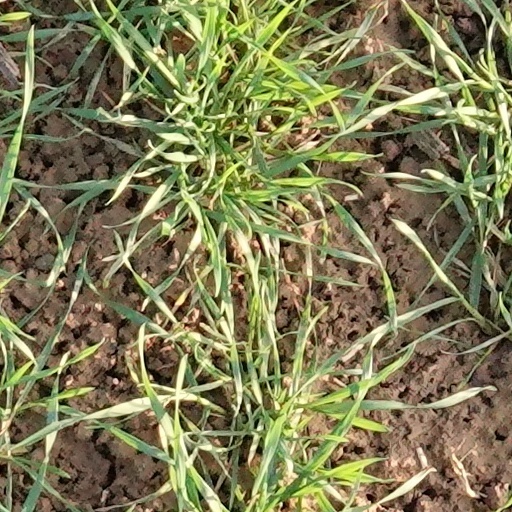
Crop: wheat